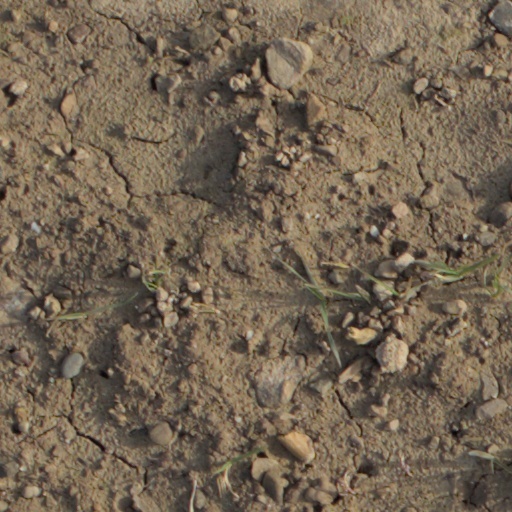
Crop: wheat